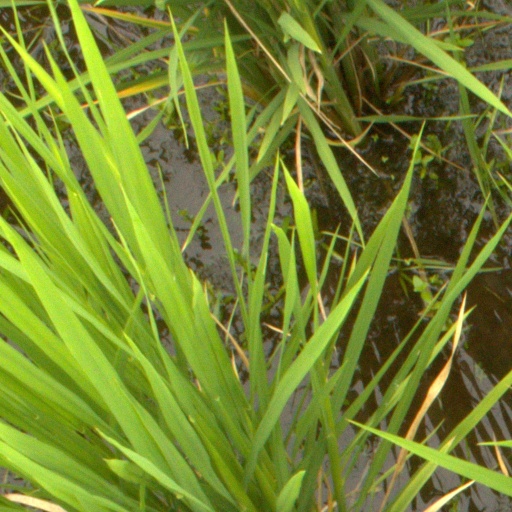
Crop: rice